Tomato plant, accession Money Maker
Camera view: tilt-top (135 deg); turntable rotation: 30 degrees
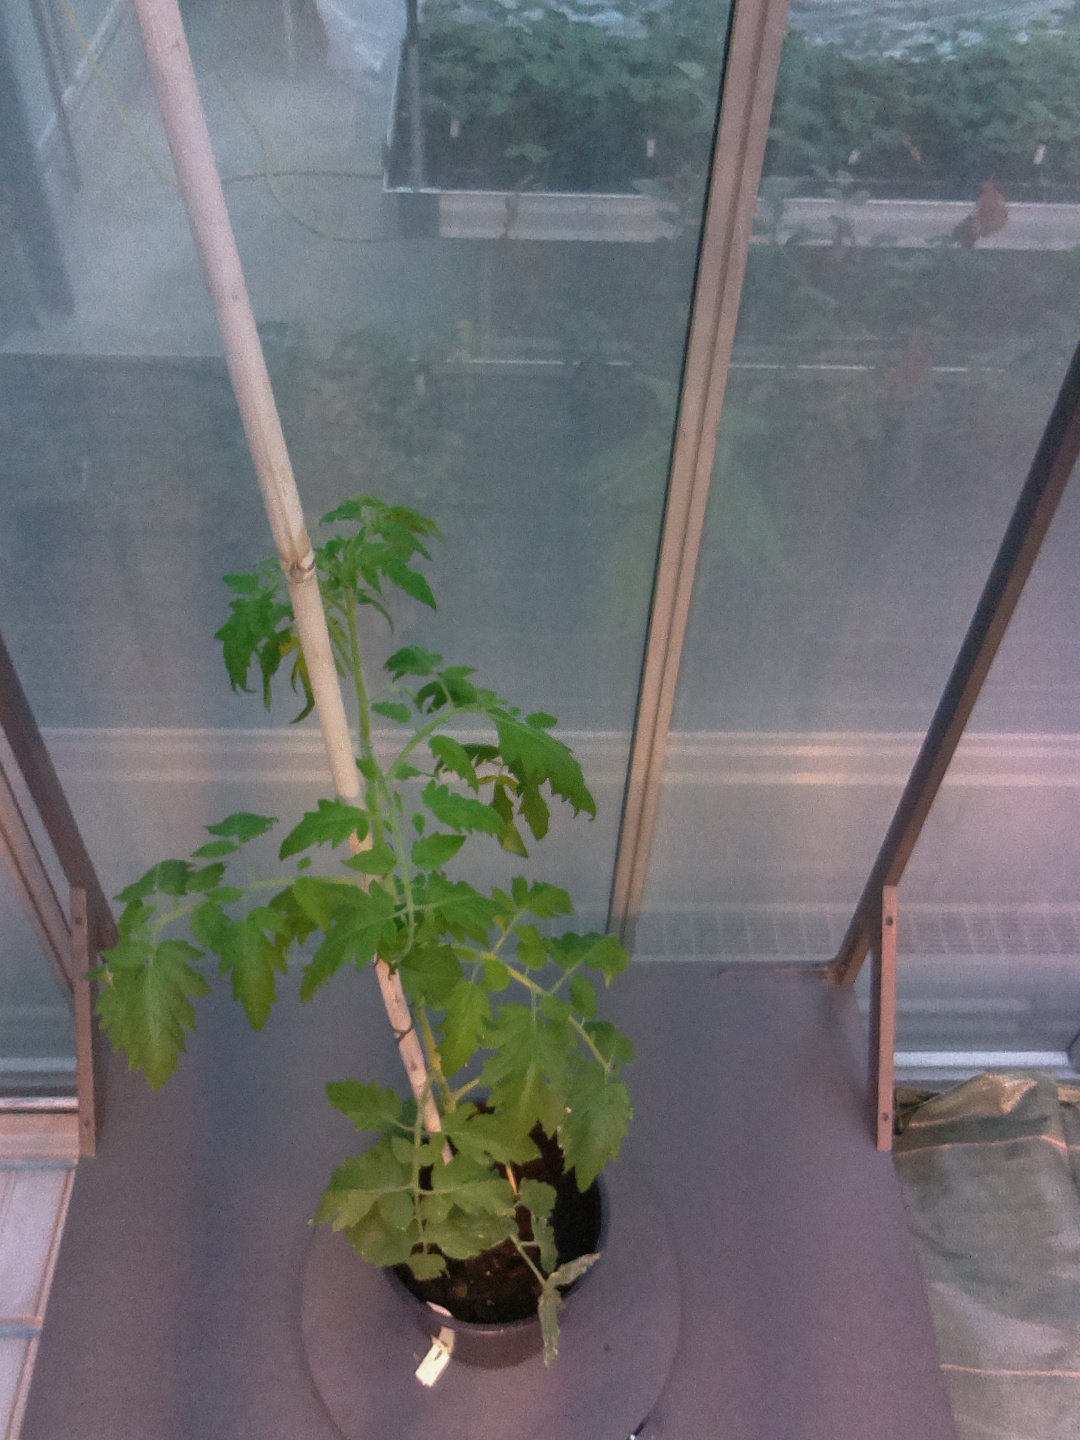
BBCH growth stage 53: 3 inflorescences visible